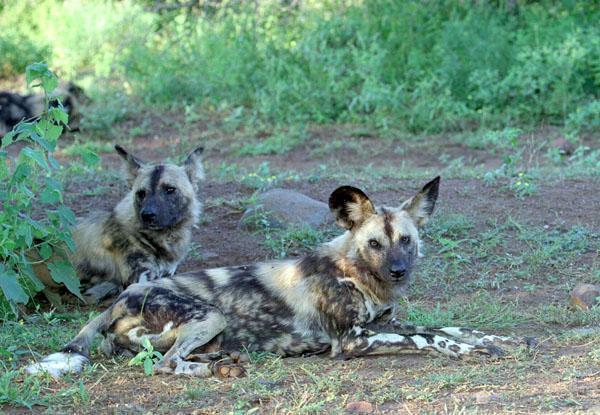
African_hunting_dog